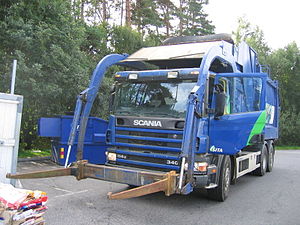
Skraldebil
Frontloaderbil med sænkede gafler. Container ses i baggrunden.
En skraldebil, af og til kaldet renovationsbil, er en lastbil der er specielt opbygget til indsamling og transport af affald fra producenten til lossepladsen, forbrændingsanlægget eller recirkuleringsvirksomheder.